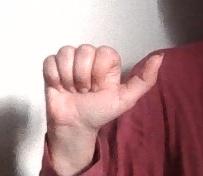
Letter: dhad